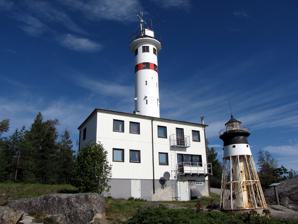
Building: Skagsudde
Country: Unknown
Year built: 1957
Lighthouse Skagsudde Lighthouse The current and the first Skagsudde lighthouse Location Skagsudde, southeast of Örnsköldsvik , Sweden Coordinates 63°11′17″N 19°00′58″E / 63.188085°N 19.016077°E / 63.188085; 19.016077 Tower Constructed 1871 (first) Foundation concrete Construction concrete tower Automated 1957 Height 26 metres (85 ft) Shape cylindrical tower with lantern attached to the keeper's house Markings white tower with one red band, with lantern Power source electricity Operator Swedish Maritime Administration (Sjöfartsverket) Light First lit 1957 (current) Focal height 38.5 metres (126 ft) Lens AGA 105 and 107 Range 21 nautical miles (39 km; 24 mi) Characteristic Fl (4) W 12s. Sweden no. SV-1128 Skagsudde , is a Swedish lighthouse . It was built to replace to old light station Skag located on the island Gråklubben nearby. History Skag lighthouse was designed by engineer Nils Gustaf von Heidenstam and lit in 1877 and is now relocated complete with a Fresnel lens as a tourist attraction outside the town of Piteå . The modern tower is of typical 1950's functionalistic design and its top holds many antennas and communications gear. Skagsudde is frequently reported as a weather station in shipping news by the Swedish Meteorological and Hydrological Institute . It is owned and remote-controlled by the Swedish Maritime Administration . It is the main lighthouse to reach the ports of Örnsköldsvik and Husum . Climate Skagsudde has a humid continental climate due to recent mildening of the climate. It retains strong maritime influence, resulting in cool summers and  milder winters than in surrounding interior low-lying areas. As typical of east coast maritime stations in Sweden, precipitation is generally low even though the climate is humid. Climate data for Skagsudde (2002–2018); extremes since 1964 Month Jan Feb Mar Apr May Jun Jul Aug Sep Oct Nov Dec Year Record high °C (°F) 9.4 (48.9) 8.9 (48.0) 13.5 (56.3) 17.8 (64.0) 26.5 (79.7) 27.0 (80.6) 30.0 (86.0) 29.0 (84.2) 23.6 (74.5) 19.2 (66.6) 13.5 (56.3) 10.6 (51.1) 30.0 (86.0) Mean maximum °C (°F) 4.6 (40.3) 4.8 (40.6) 9.3 (48.7) 12.5 (54.5) 18.7 (65.7) 21.4 (70.5) 24.5 (76.1) 22.4 (72.3) 18.8 (65.8) 12.7 (54.9) 8.5 (47.3) 6.4 (43.5) 24.7 (76.5) Mean daily maximum °C (°F) −1.4 (29.5) −1.6 (29.1) 1.6 (34.9) 5.5 (41.9) 10.7 (51.3) 15.4 (59.7) 19.1 (66.4) 18.1 (64.6) 14.1 (57.4) 7.9 (46.2) 3.6 (38.5) 1.1 (34.0) 7.8 (46.1) Mean daily minimum °C (°F) −6.5 (20.3) −6.8 (19.8) −4.2 (24.4) 0.1 (32.2) 4.8 (40.6) 9.7 (49.5) 13.9 (57.0) 13.0 (55.4) 9.2 (48.6) 3.4 (38.1) −0.5 (31.1) −3.8 (25.2) 2.7 (36.9) Mean minimum °C (°F) −16.9 (1.6) −17.4 (0.7) −12.8 (9.0) −4.9 (23.2) −0.2 (31.6) 5.6 (42.1) 9.9 (49.8) 7.7 (45.9) 3.0 (37.4) −3.4 (25.9) −8.1 (17.4) −12.9 (8.8) −20.4 (−4.7) Record low °C (°F) −30.5 (−22.9) −31.3 (−24.3) −24.9 (−12.8) −14.1 (6.6) −6.1 (21.0) 1.9 (35.4) 2.4 (36.3) 4.2 (39.6) −2.1 (28.2) −12.1 (10.2) −18.6 (−1.5) −26.6 (−15.9) −31.3 (−24.3) Average precipitation mm (inches) 25.1 (0.99) 19.3 (0.76) 16.6 (0.65) 23.5 (0.93) 32.6 (1.28) 38.9 (1.53) 48.9 (1.93) 68.6 (2.70) 49.7 (1.96) 49.4 (1.94) 37.9 (1.49) 36.7 (1.44) 447.2 (17.6) Source 1: SMHI Source 2: SMHI Monthly Data 2002-2018 See also Sweden portal Engineering portal List of lighthouses and lightvessels in Sweden References